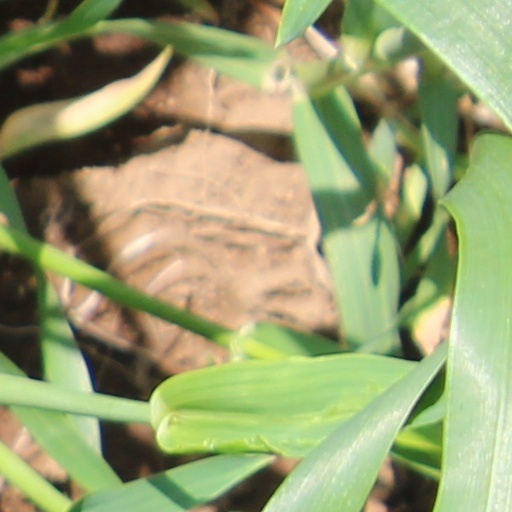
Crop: wheat